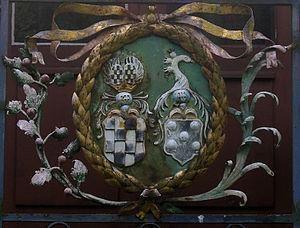
La chartreuse de Fribourg est un ancien monastère de l'ordre des Chartreux en Allemagne. Il se trouve à Waldsee, village qui a été rattaché à la ville de Fribourg-en-Brisgau dans le Bade-Wurtemberg. La chartreuse porte aussi le nom de Mont-Saint-Jean-Baptiste en souvenir de la fondation de la première chartreuse, celle de la Grande Chartreuse, près de Grenoble, le jour de la Saint Jean, le 24 juin ; et également en hommage à son fondateur dont saint Jean-Baptiste était le patron, Johannes Snewlin, dit der Gresser.